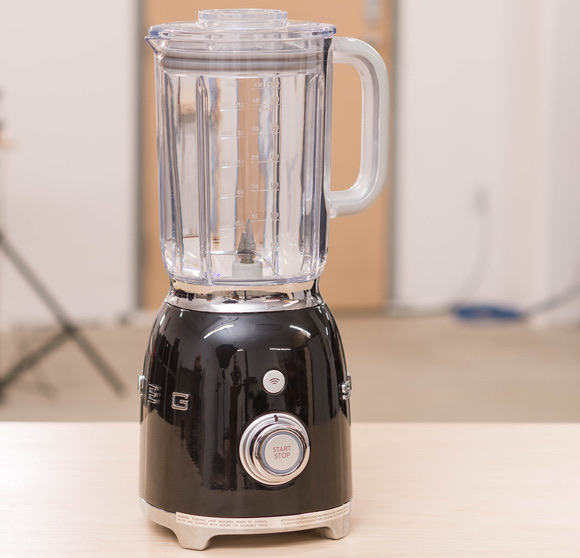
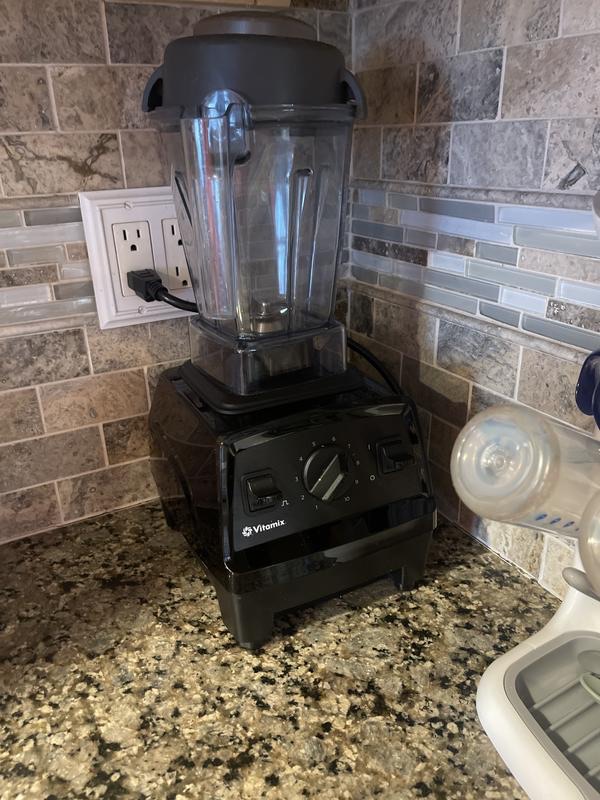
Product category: items_blender
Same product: no